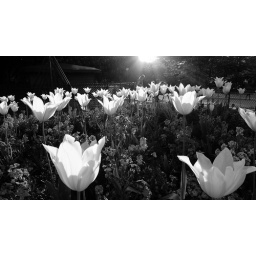
white flowers in the sun